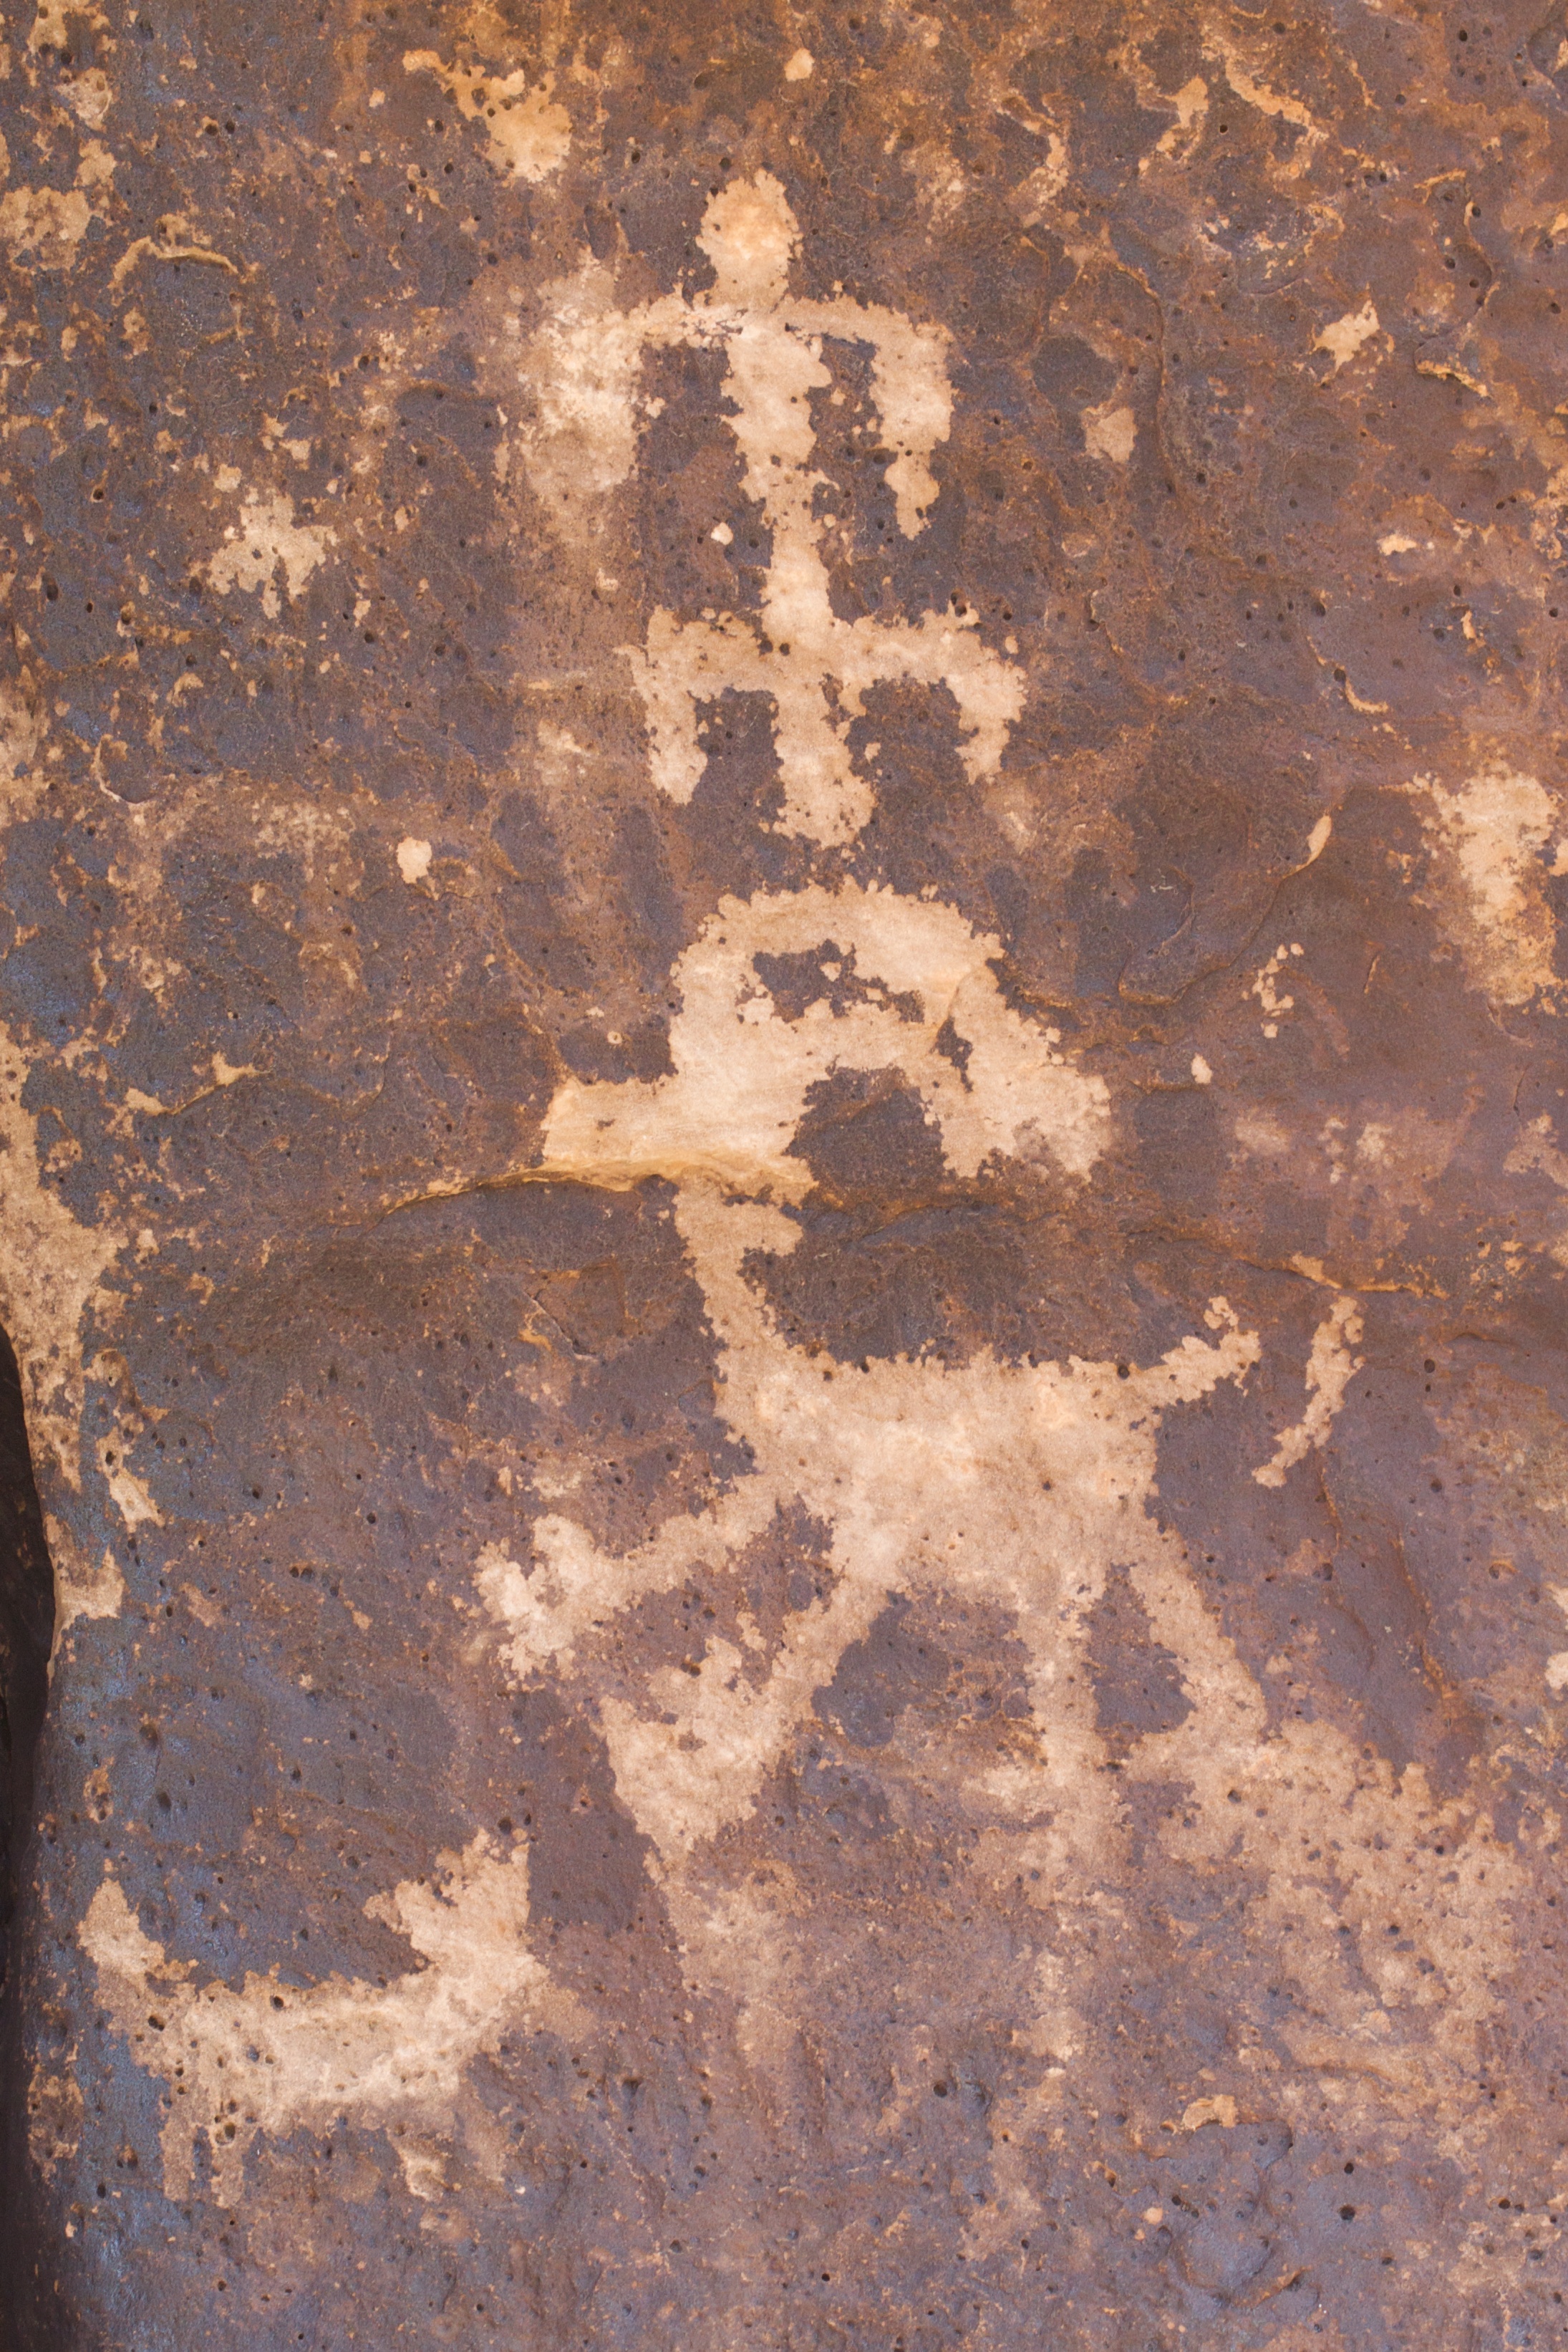
texture, floor, number, wall, soil, material, petroglyph, rockartranch, flooring, ancient history